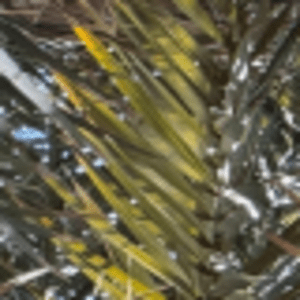
Label: Rachis Blight